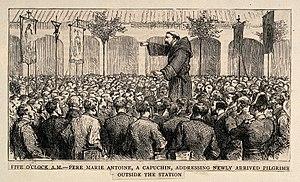
Père Marie-Antoine de Lavaur ou Père Marie-Antoine, né à Lavaur le 23 décembre 1825 et mort à Toulouse le 8 février 1907, est un prêtre capucin français. Il est connu pour avoir été l'Apôtre du Midi par ses nombreuses missions itinérantes, et on lui doit le développement des pèlerinages de Lourdes. Il est reconnu vénérable par l'Église catholique.